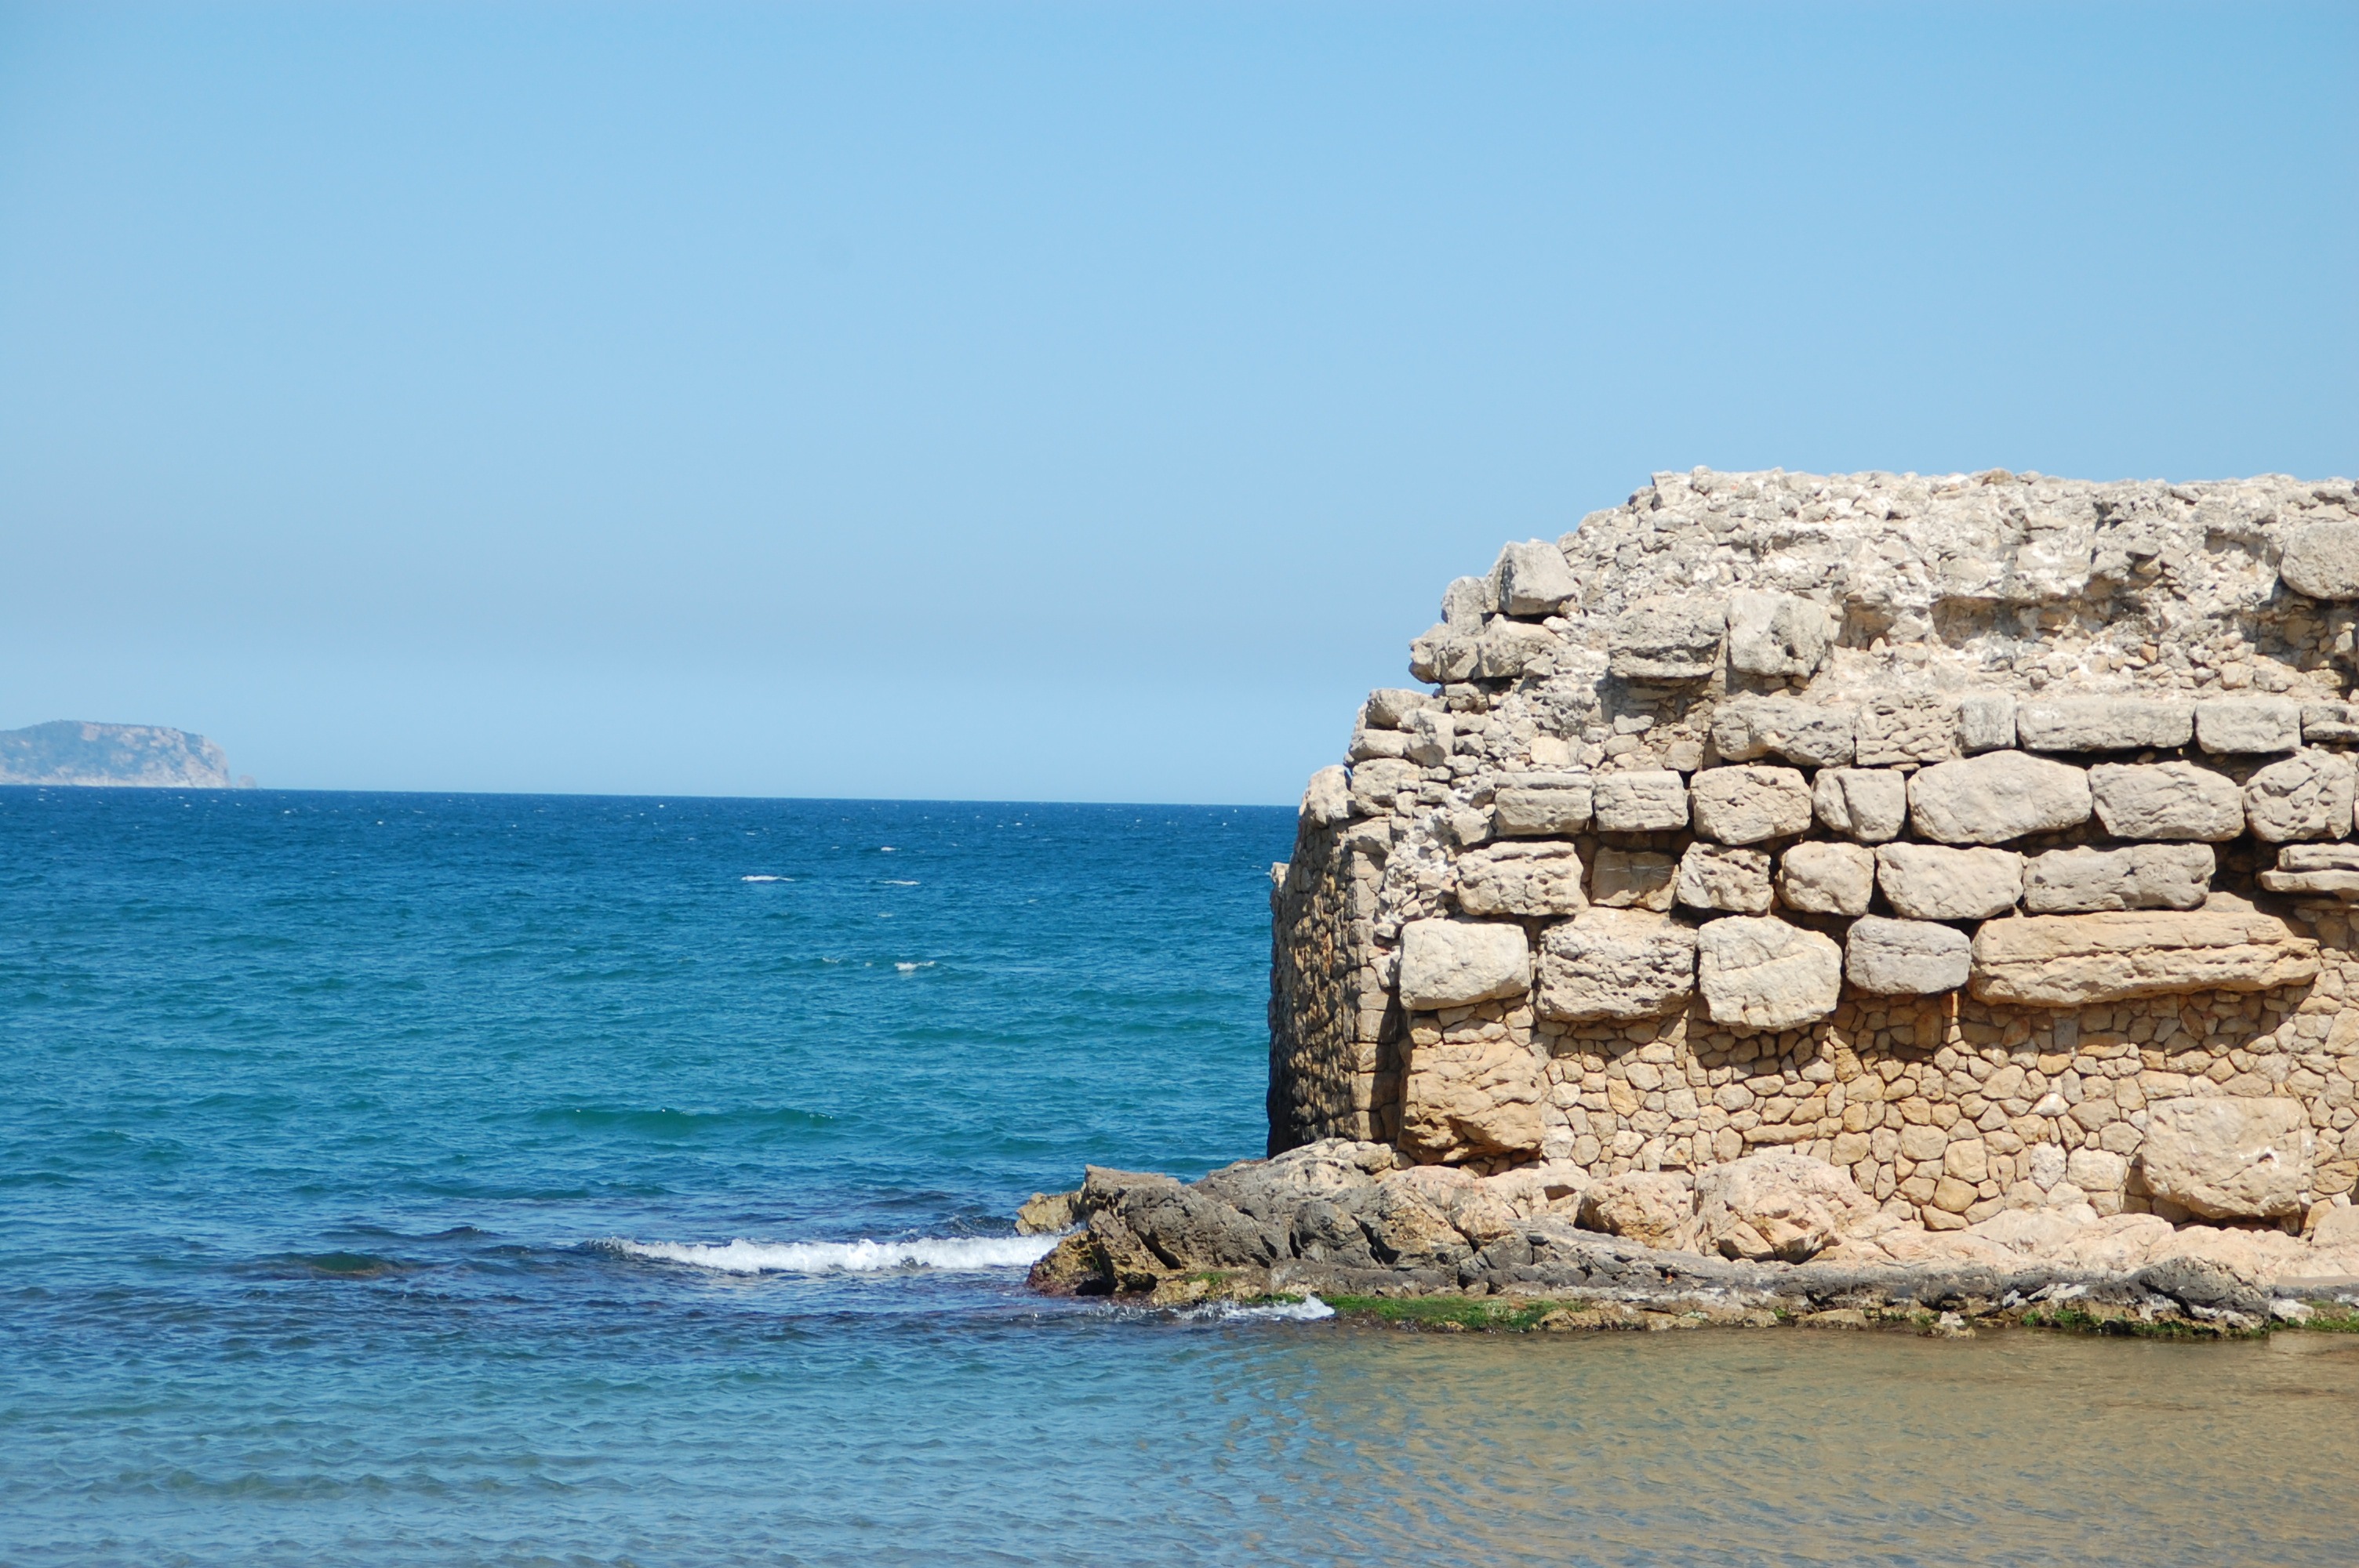
beach, sea, coast, water, rock, ocean, horizon, antique, shore, wave, wall, vacation, cliff, cove, bay, port, terrain, material, body of water, archaeology, pierre, former, breakwater, cape, greek wall